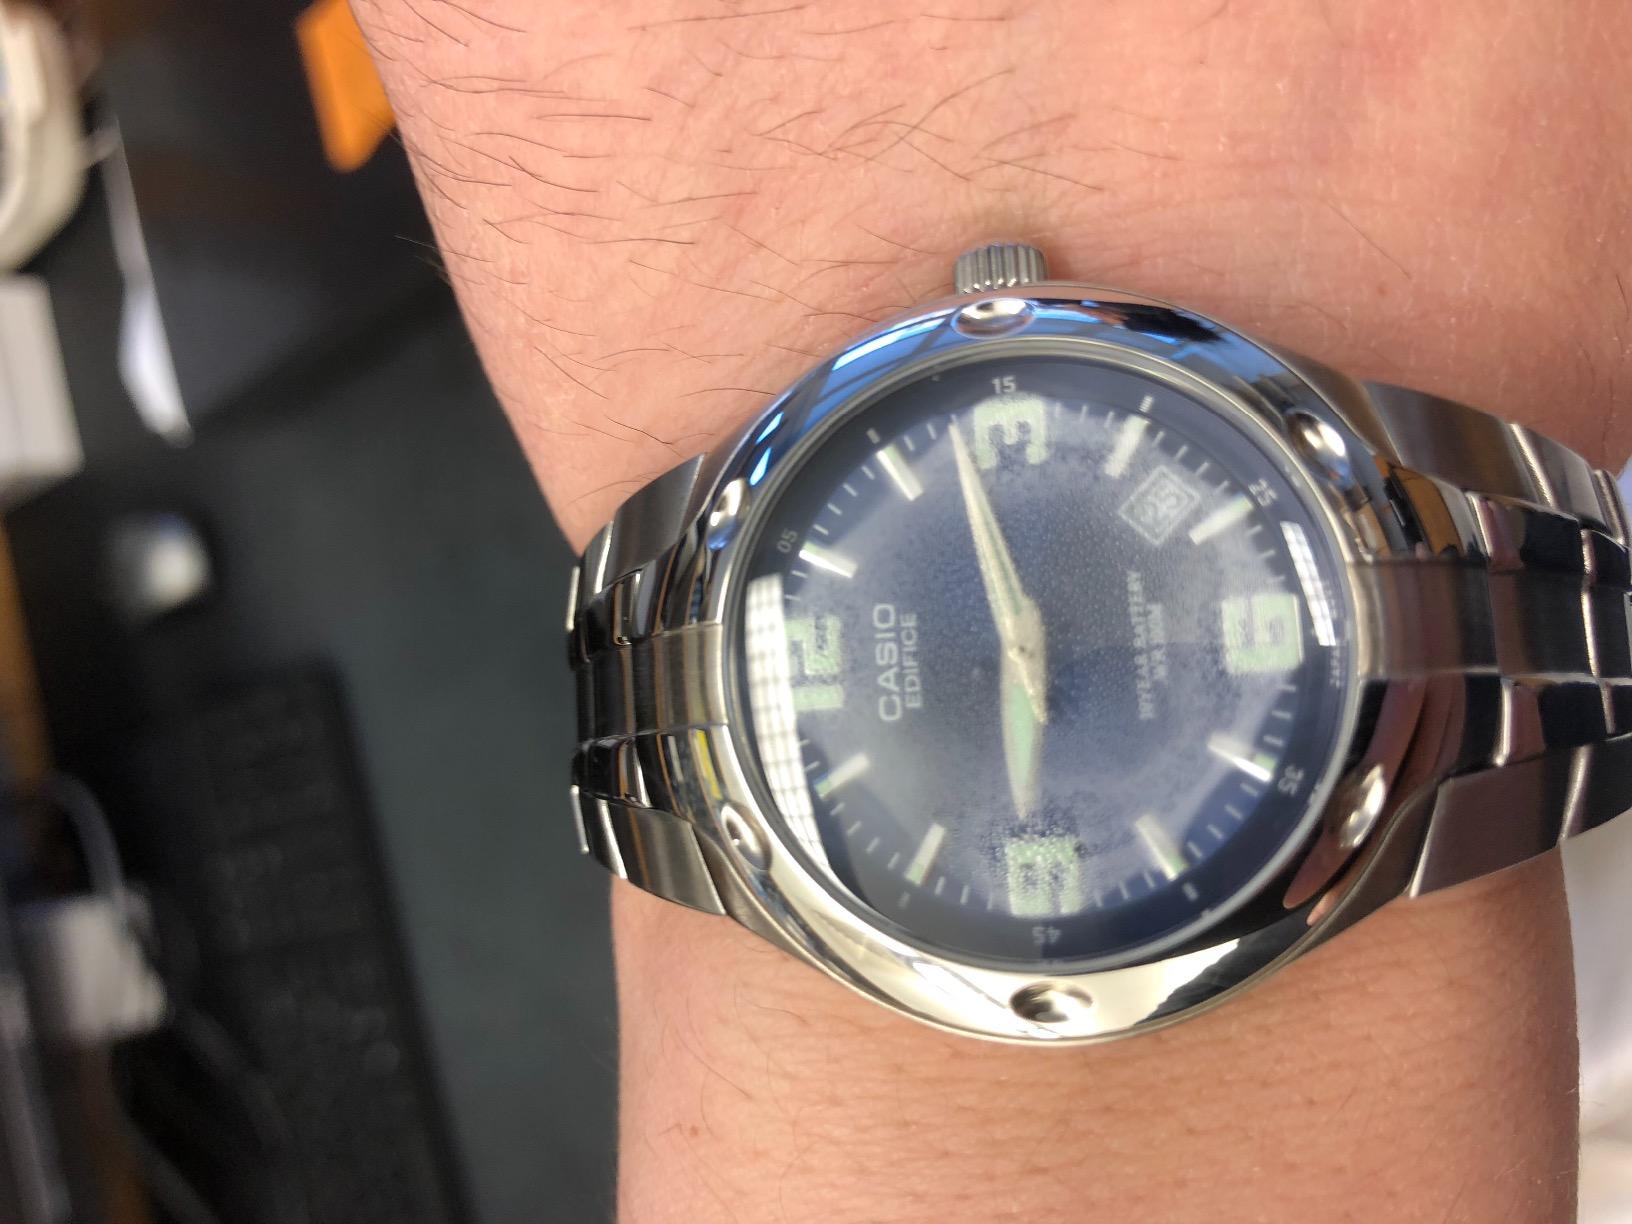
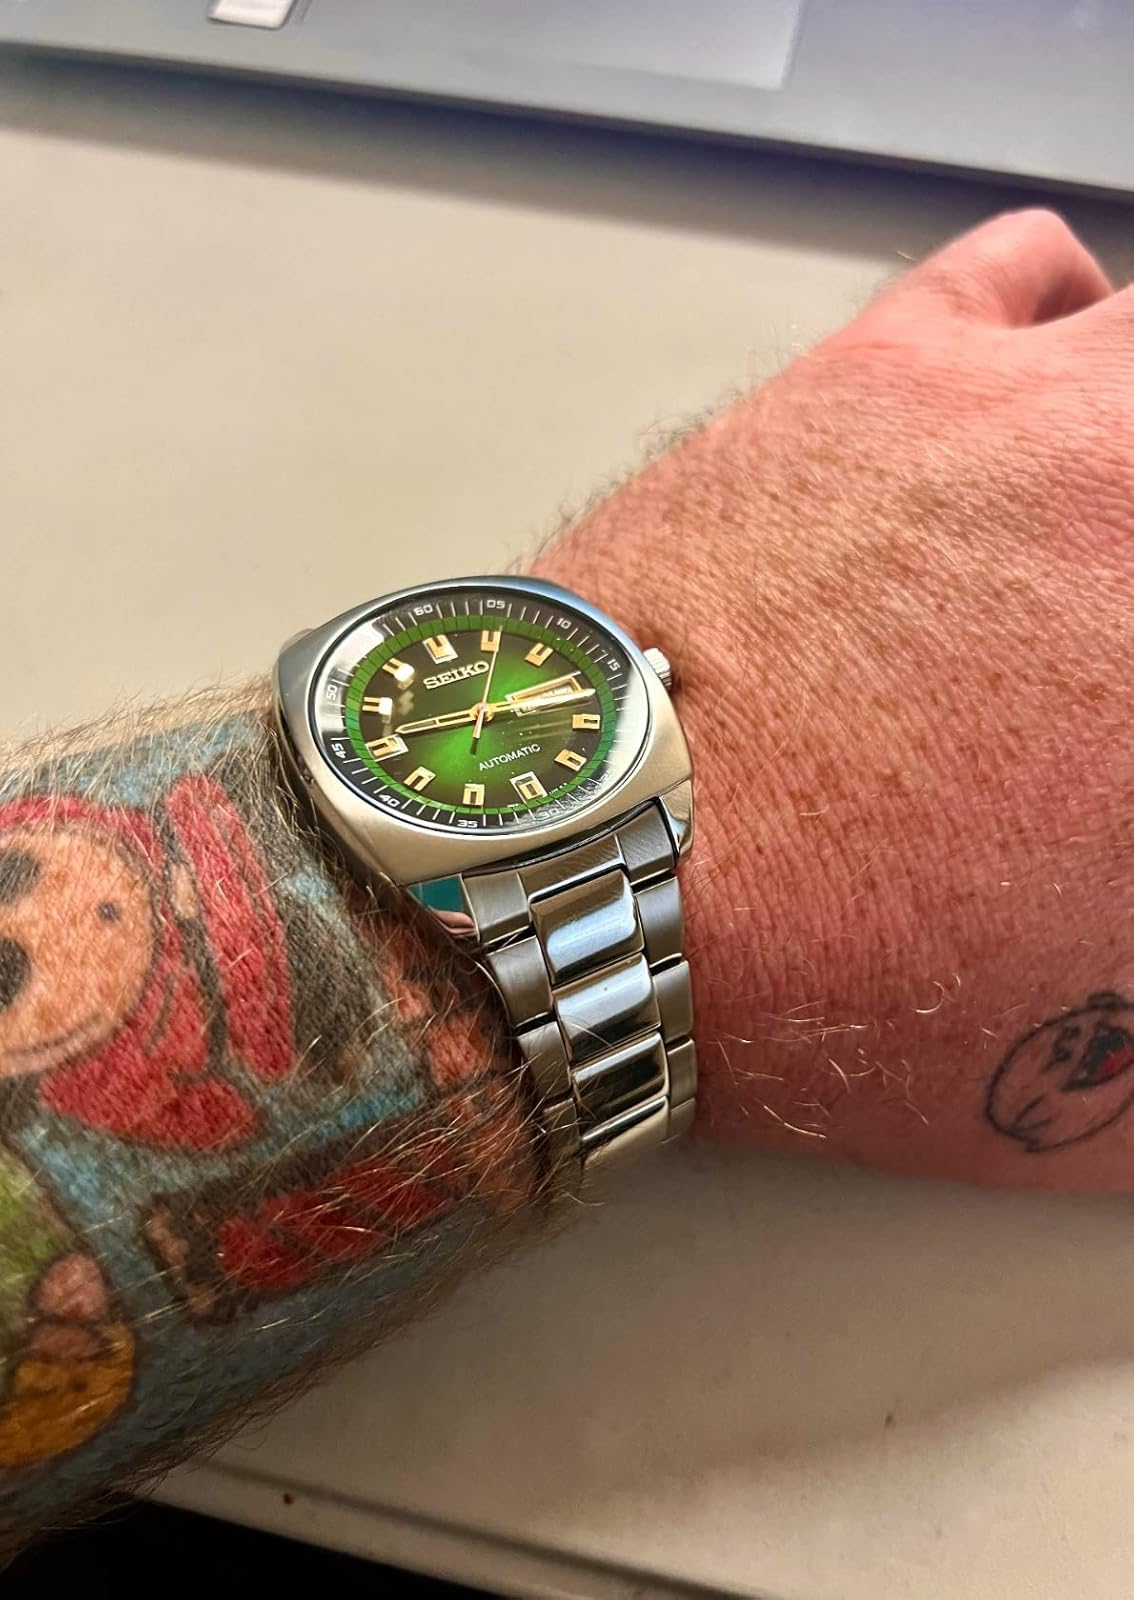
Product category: accessories_watch
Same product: no